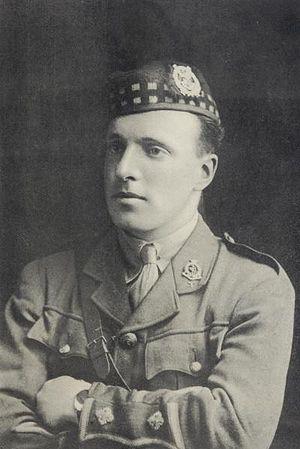
Noel Godfrey Chavasse est un médecin, athlète olympique et militaire britannique de la famille Chavasse.